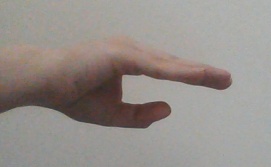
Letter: jeem